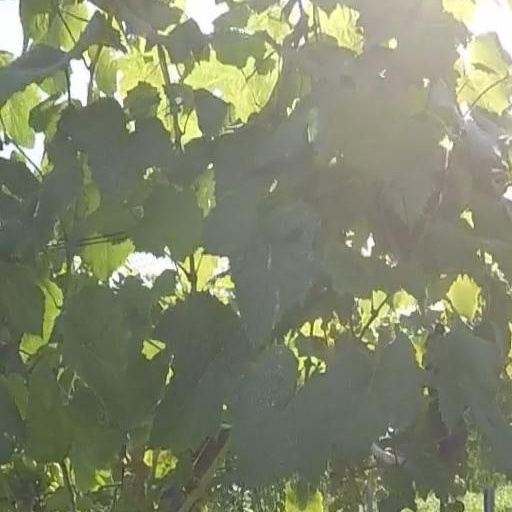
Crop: grape